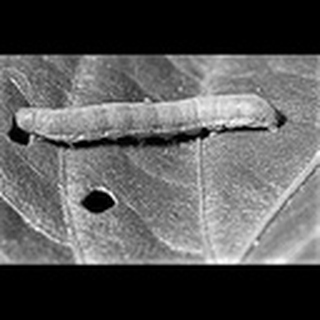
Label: cotton_army_worm